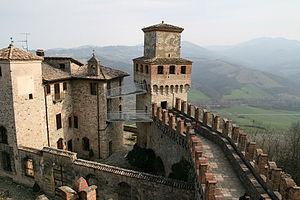
L'association I Borghi più belli d'Italia est née en mars 2001 sous l'impulsion de Conseil du tourisme de l'ANCI.